Eaton's

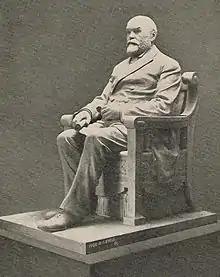
Toronto bronze statue of Timothy Eaton in 1919

In 1919, two life-sized statues of Timothy Eaton were donated by Eaton's employees to the Toronto and Winnipeg stores, in celebration of the 50th anniversary of the company. The Toronto statue is now exhibited in the Royal Ontario Museum. The Winnipeg statue was housed in the suburban Polo Park Mall for a few years after 1999, until the Hudson's Bay Company opened a Bay store at that location and wanted the statue of its former competitor removed. After a tussle with the Eaton family, who wanted to move the statue to St Marys, Ontario, the Manitoba government declared it a provincial heritage object. It now sits in the city's primary arena, Canada Life Centre, one floor up from nearly the same spot where it stood in the old store. People often rubbed the toe of the statue's left shoe since it is believed by some to bring good luck to do so. As a result, the toe is much shinier than any other part of the statue.